Anukta

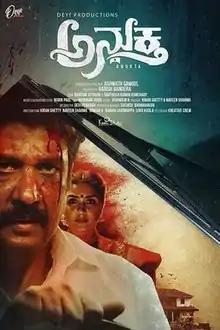

Anukta (Kannada:ಅನುಕ್ತ; English: Unexpressed) is a 2019 Indian Kannada language Suspense thriller directed by Ashwath Samuel. This movie is produced by Harish Bangera under Deyi Production. Nobin Paul has worked on music as well as background music for the film. The film stars Karthik Attavar and Sangeeta Bhat in the lead roles. Supported by Sampath Raj, Anu Prabhakar, K S Sridhar, Usha Bhadaru, Lakshmi Siddaiah and many others are also seen in pivotal roles in the film.